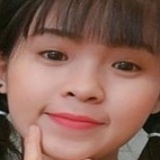
diễn viên Thúy Kiều Faptv